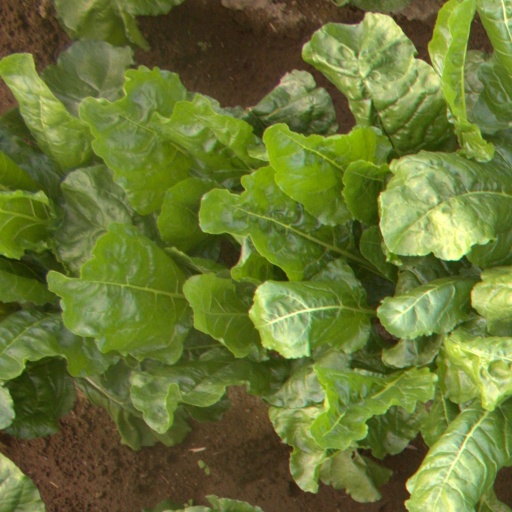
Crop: sugar beet